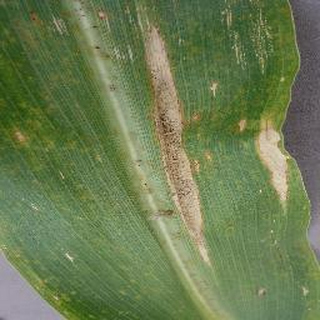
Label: corn_northern_leaf_blight